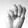
ASL letter: M